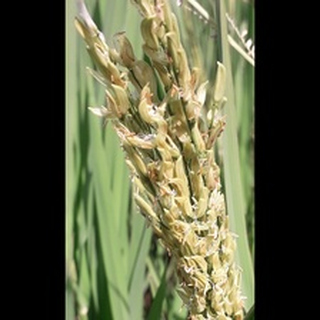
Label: healthy_rice